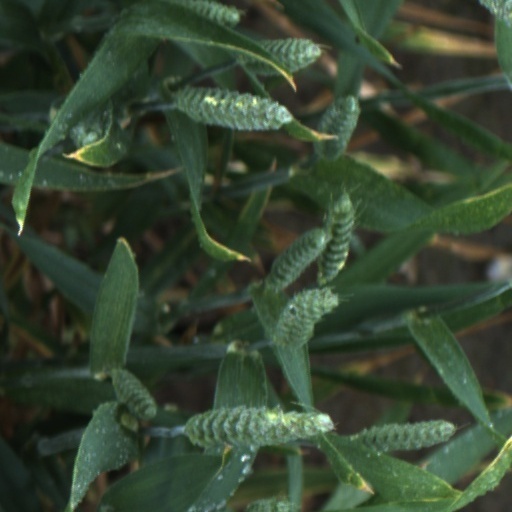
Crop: wheat